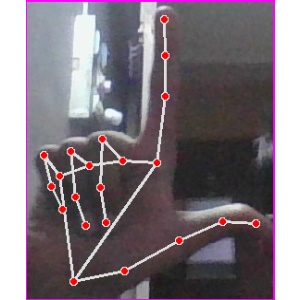
अक्षर: ल